Brookwood Cemetery

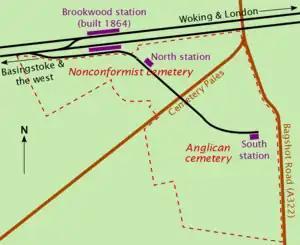
Irregularly shaped plot of land, with a railway line and station as the top boundary. A road marked "Cemetery Pales" bisects the plot of land into sections marked "Nonconformist" and "Anglican". A branch from the railway line runs through these two sections, with a station roughly in the centre of each.

Brookwood originally was accessible by rail from a special station – the London Necropolis railway station – next to Waterloo station in Central London. Trains had passenger carriages reserved for different classes and other carriages for coffins (also for different classes), and ran into the cemetery on a dedicated branch from the adjoining South West Main Line – there was a junction just to the west of Brookwood station. From there, passengers and coffins were transported by horse-drawn vehicles. The original London Necropolis station was relocated in 1902 but its successor was demolished after suffering bomb damage during World War II.